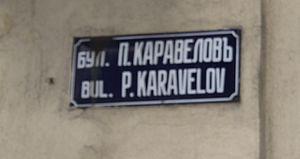
La photo montrant la trl de bulgare d'une autre façon